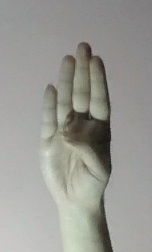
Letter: kaaf